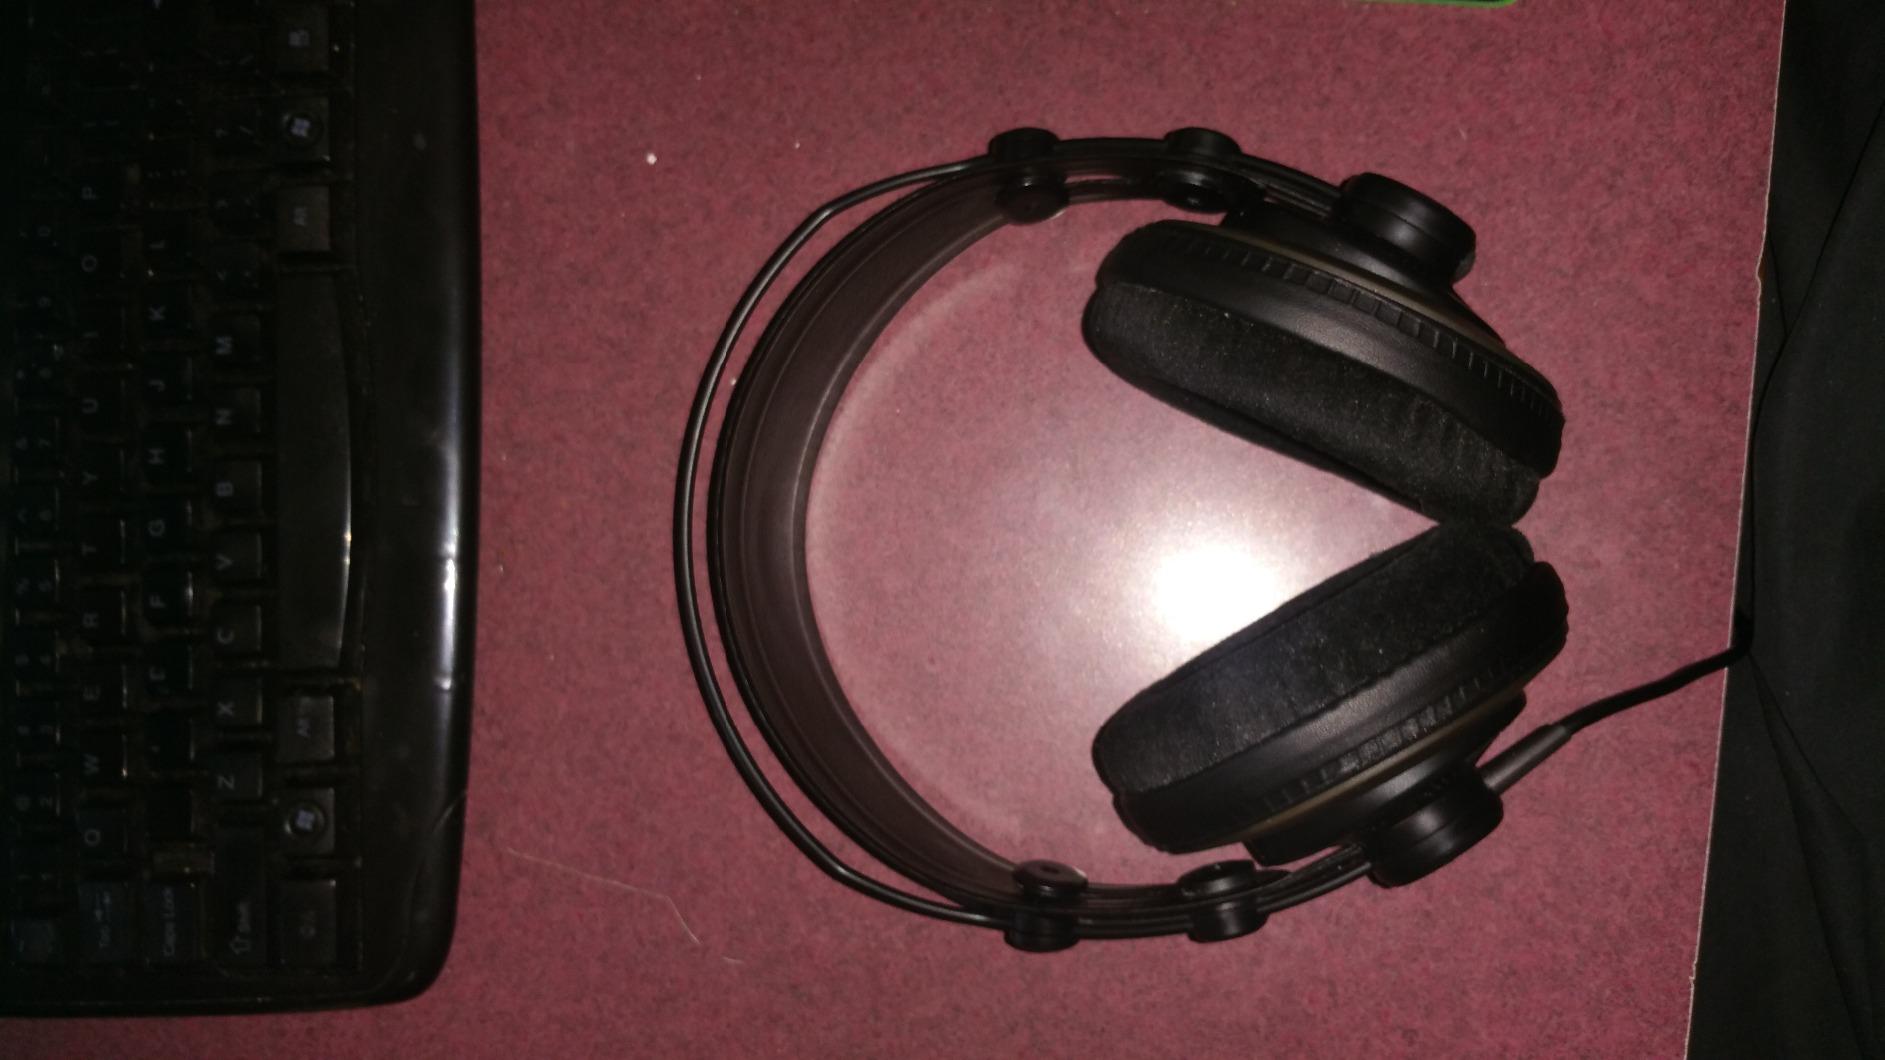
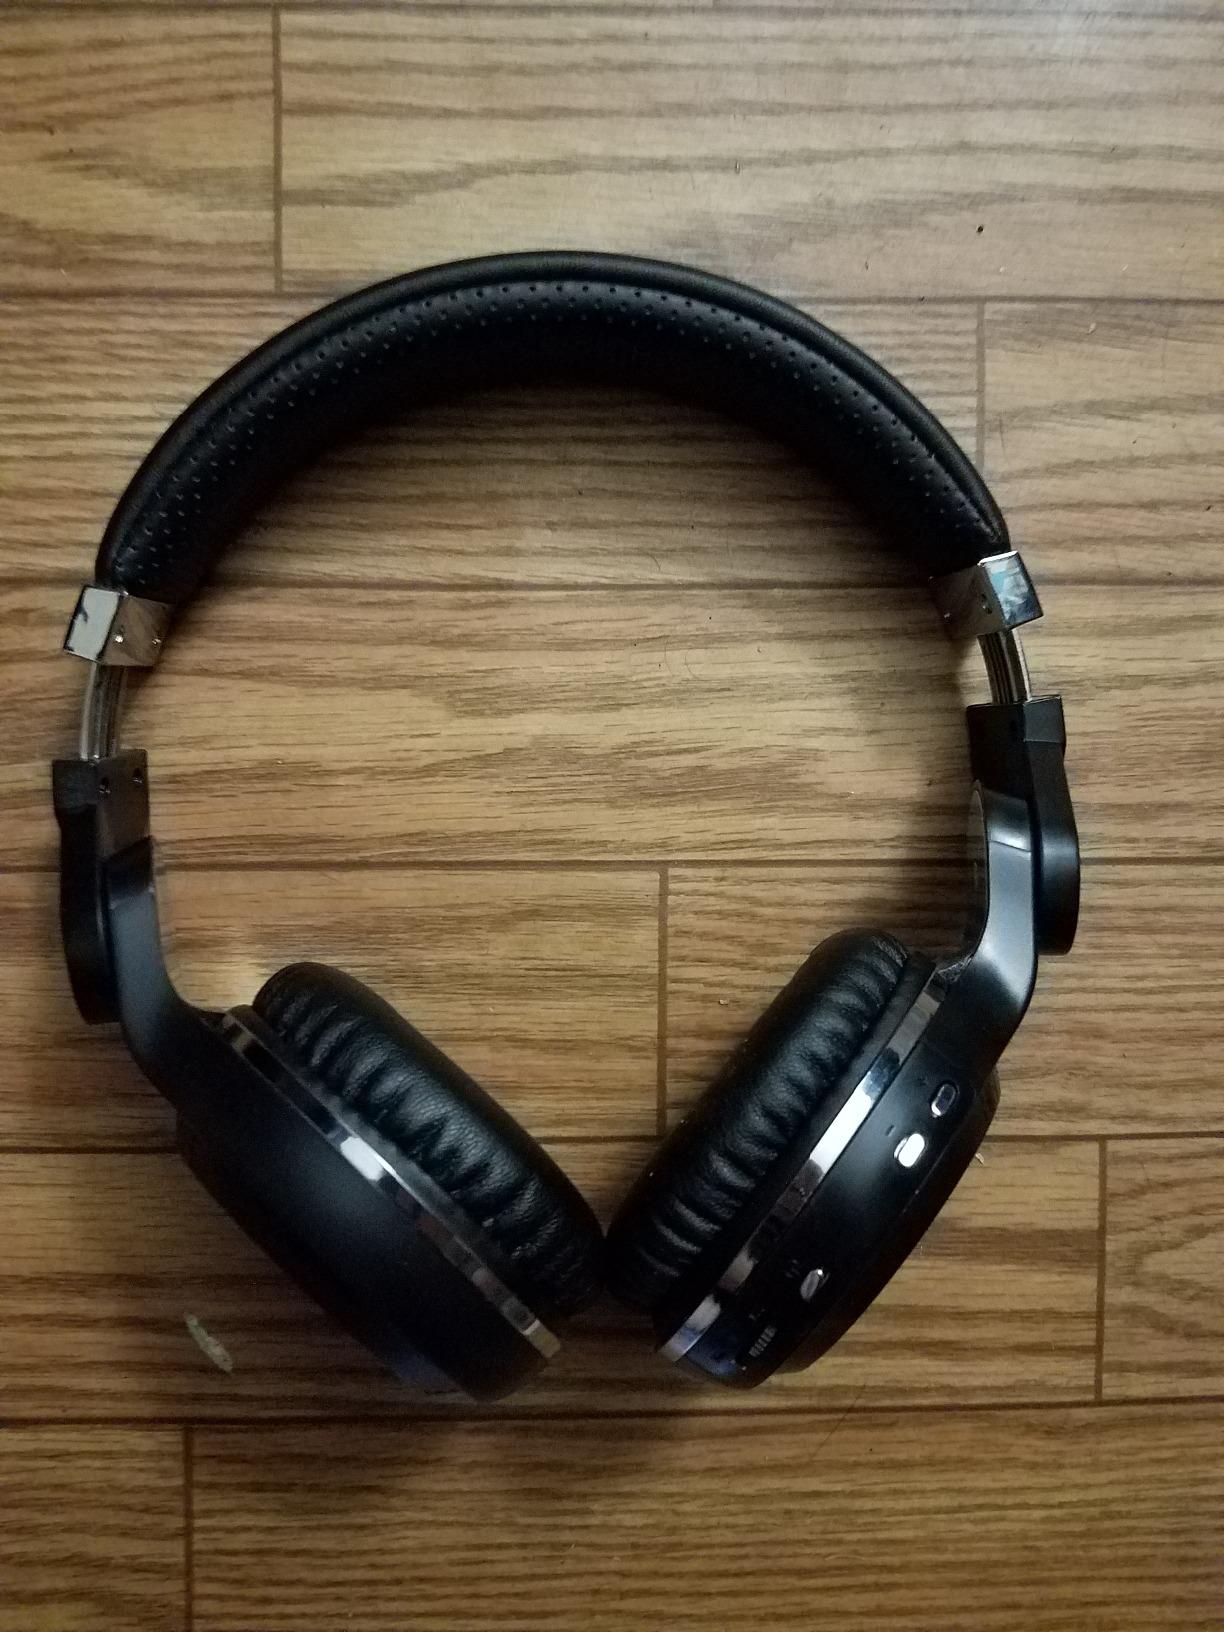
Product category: headphones
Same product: no